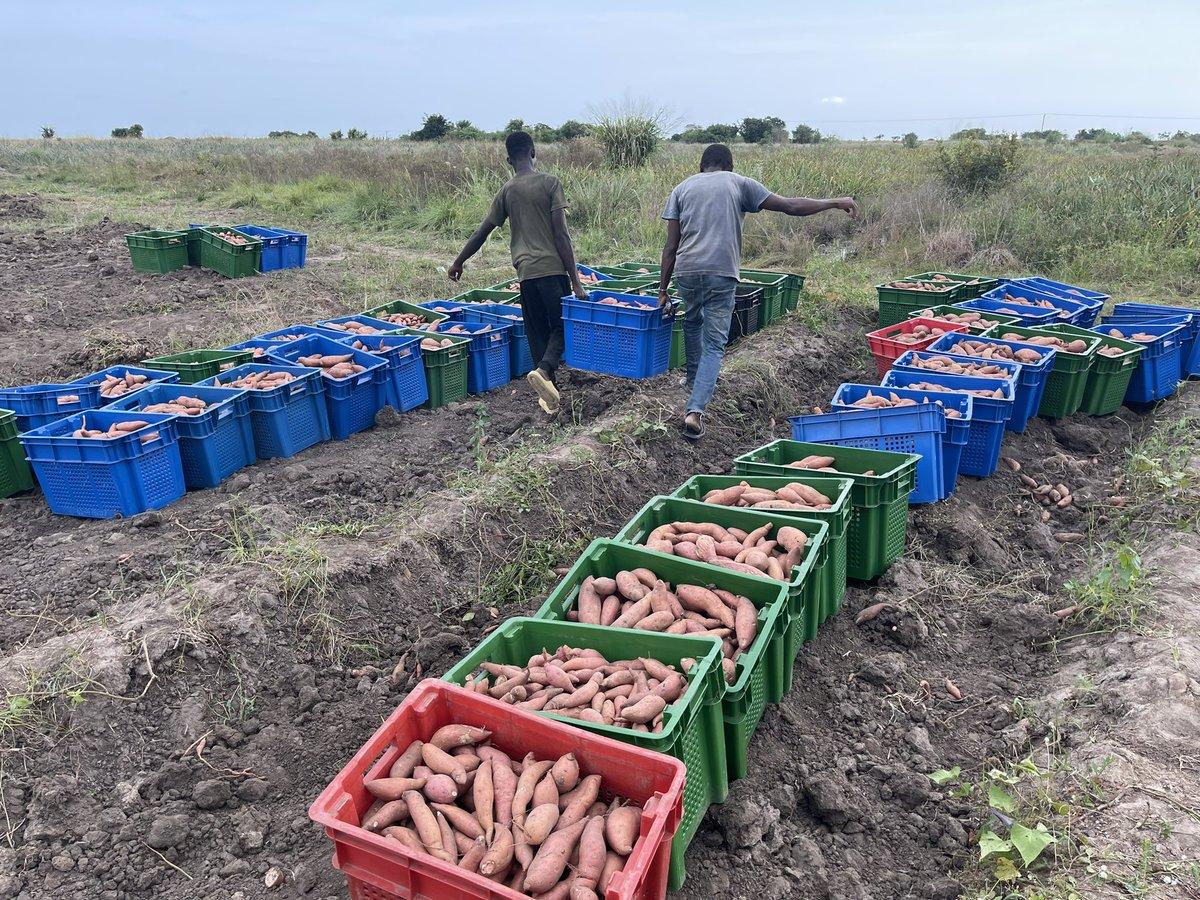
Wakulima wawili, wakitembea kwenye shamba lililojaa kreti za plastiki zenye viazi vitamu vilivyovunwa, kreti hizo za rangi tofauti kama; samawati, kijani na nyekundu na zimetandazwa kwenye udongo uliochimbwa hivi karibuni. Hii ni hatua baada ya uvunaji, ikionyesha mafanikio ya wakulima na maandalizi ya mazao kwa ajili ya soko.